KFBT

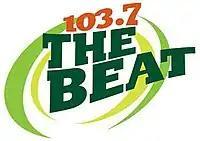
Old logo used until the summer of 2020

On October 6, 2010, at noon, after playing Rage Against the Machine's "Freedom", KRZR changed its format from active rock to rhythmic adult contemporary. The station changed its call letters to KFBT and its branding to "103.7 The Beat". The KRZR personalities were dismissed and the rock format moved to the station's HD2 digital subchannel. The first song on The Beat was "Get Ready for This" by 2 Unlimited.